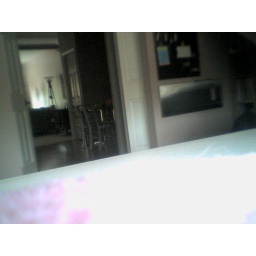
She loves to be on my desk near the window